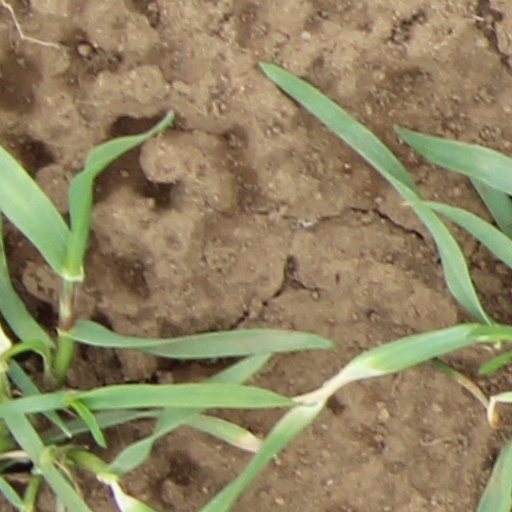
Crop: wheat